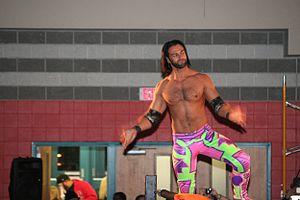
Le catcheur PJ Black (Justin Gabriel à la WWE) en janvier 2015.